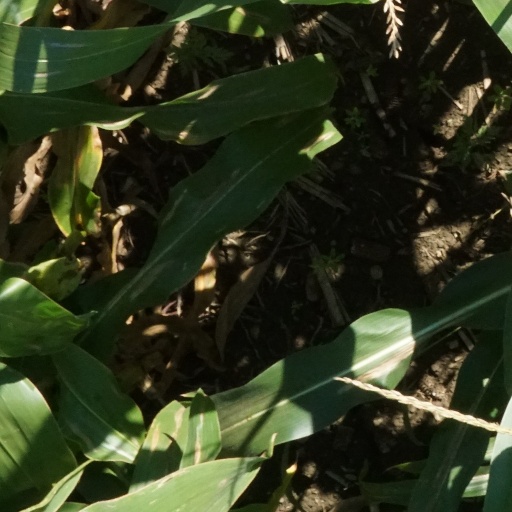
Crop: maize; corn